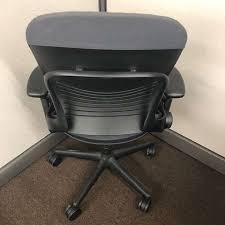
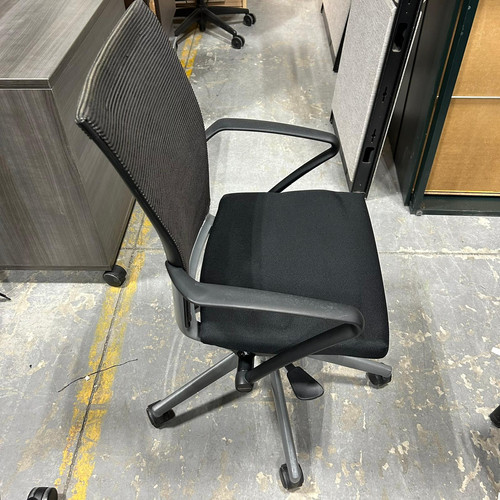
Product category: items_chair
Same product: no